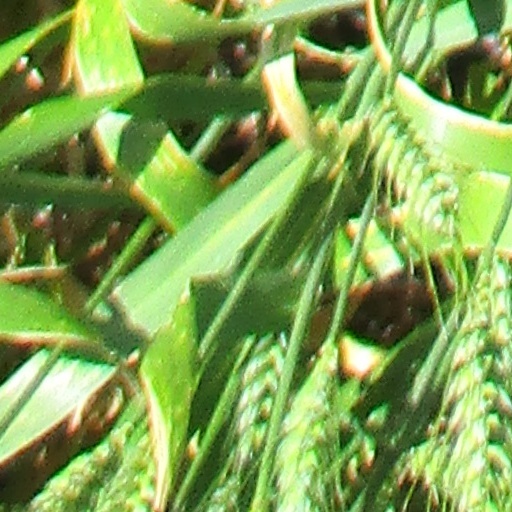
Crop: wheat